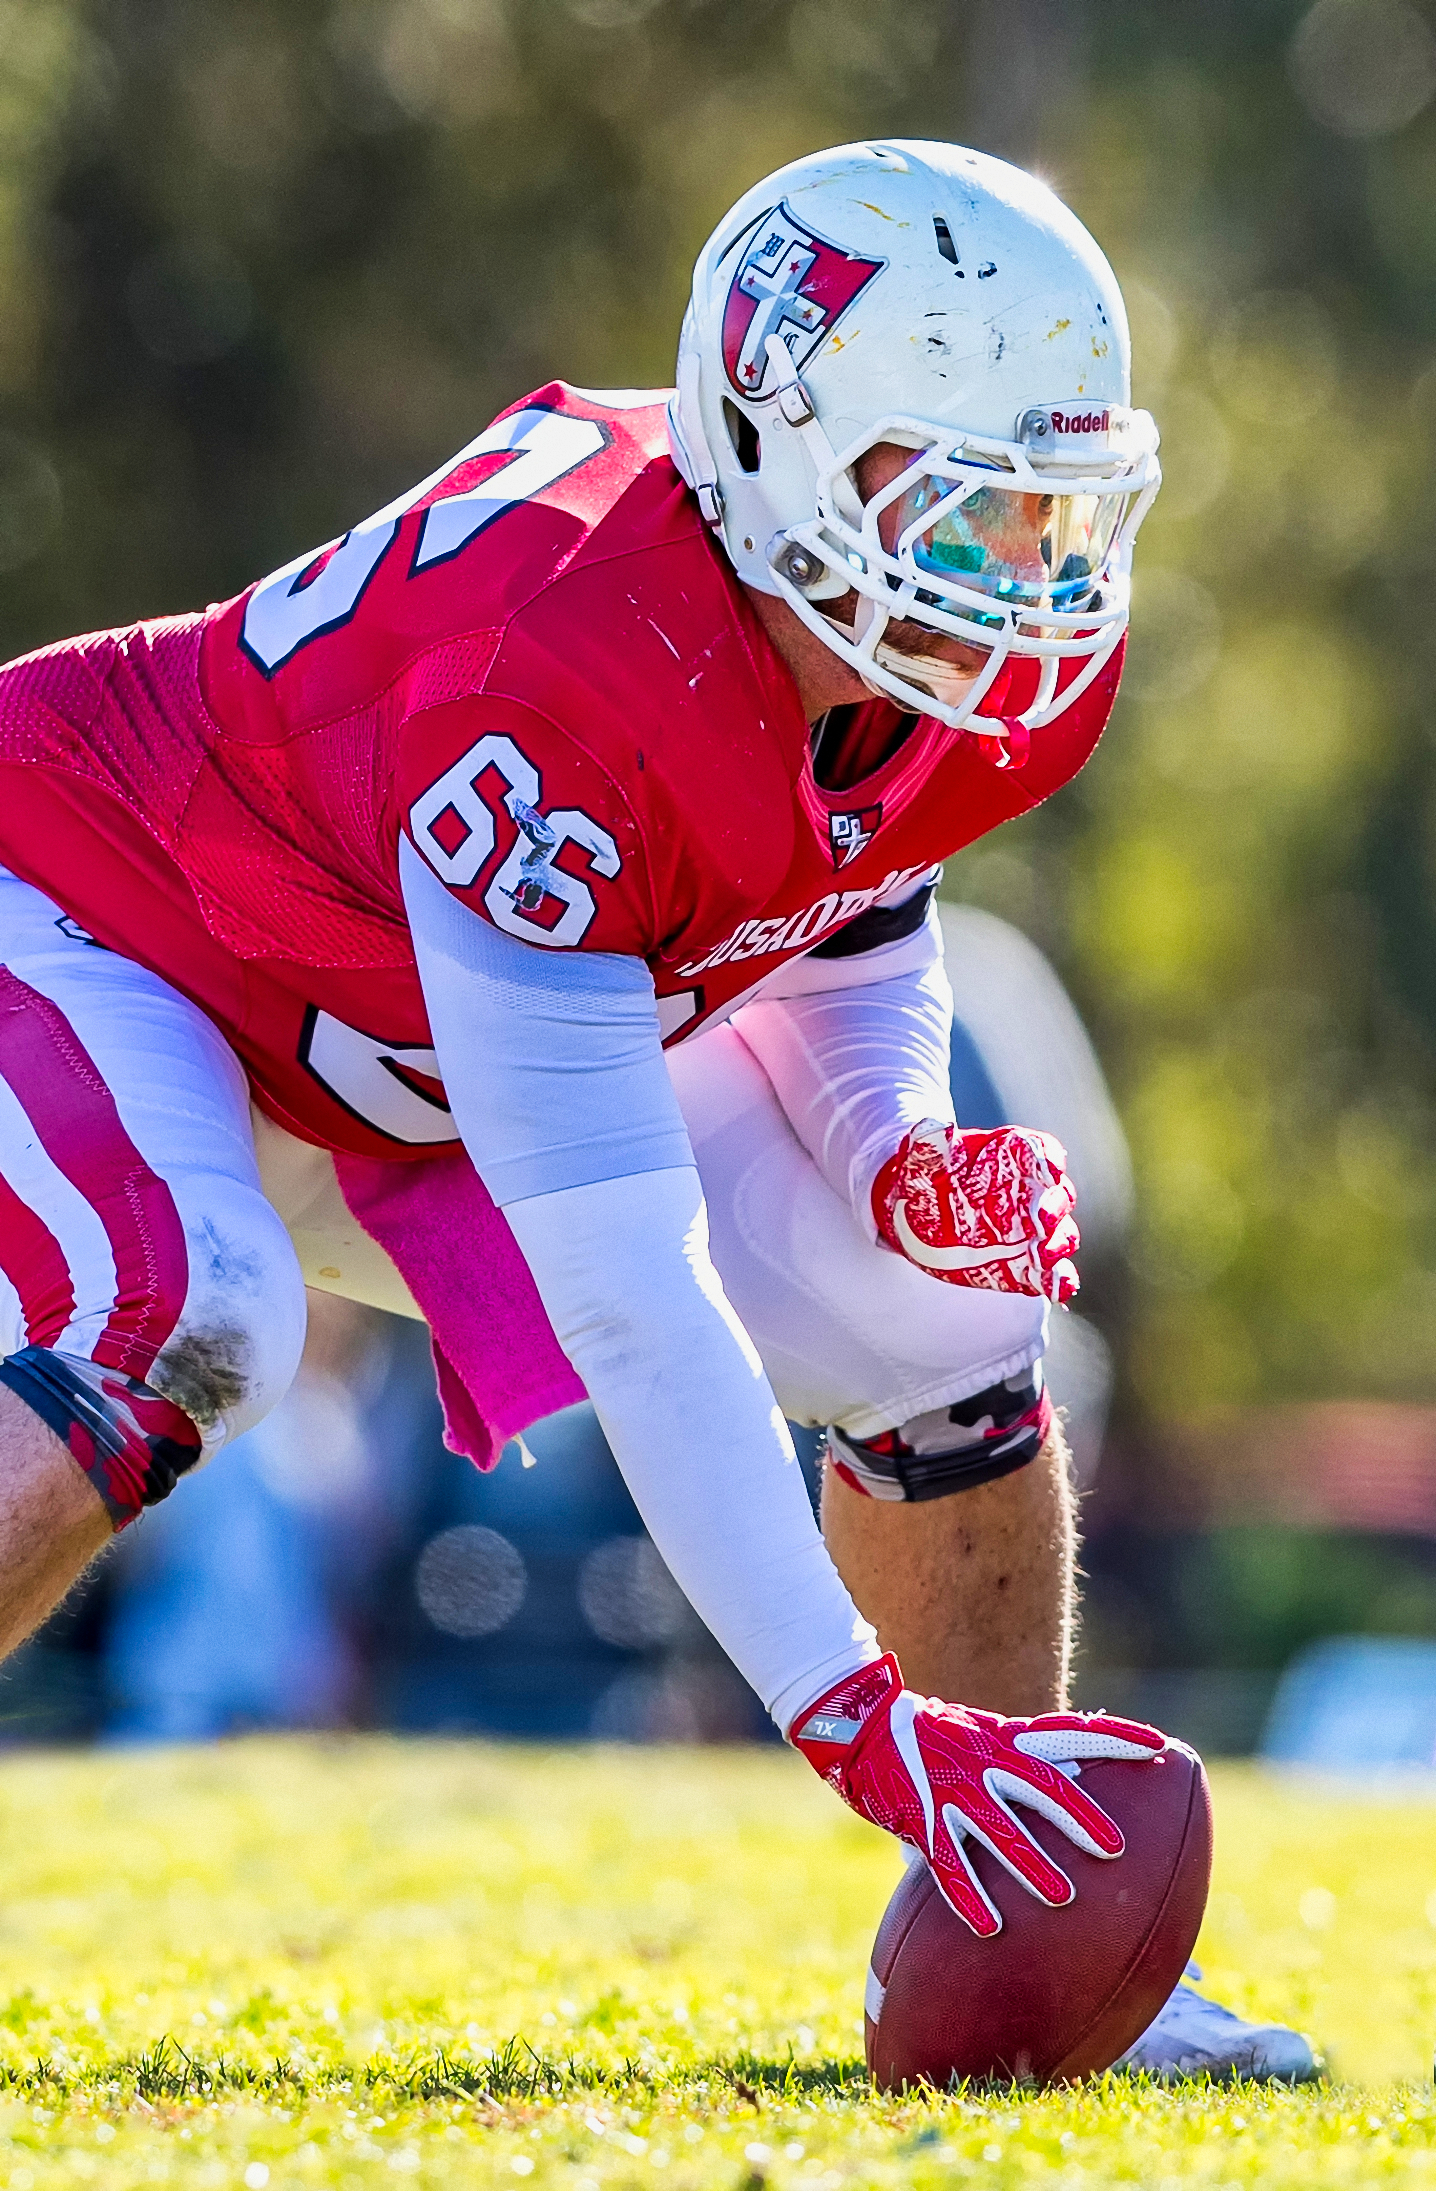
Gridiron Victoria, football, american football, outdoors, image, photo, picture, sports gear, sports, helmet, sports equipment, gridiron football, ball game, Football gear, player, football helmet, Football equipment, canadian football, personal protective equipment, team sport, tournament, football player, cleat, six man football, face mask, yellow, games, rugby, super bowl, tackle, headgear, competition event, jersey, recreation, team, ball, soccer, sport venue, shoe, sportswear